The Miracle of the Loaves and Fishes (Murillo, Edinburgh)

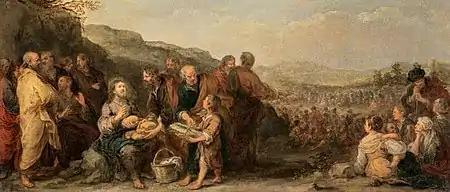
"The Miracle of the Loaves and Fishes" (c. 1667-1682)

The Miracle of the Loaves and Fishes is a c. 1667-1682 oil on canvas painting by Bartolomé Esteban Murillo, now in the National Galleries of Scotland after being accepted by the UK government in lieu of inheritance tax in 2005. It is a study for a work still in the artist's native Seville.